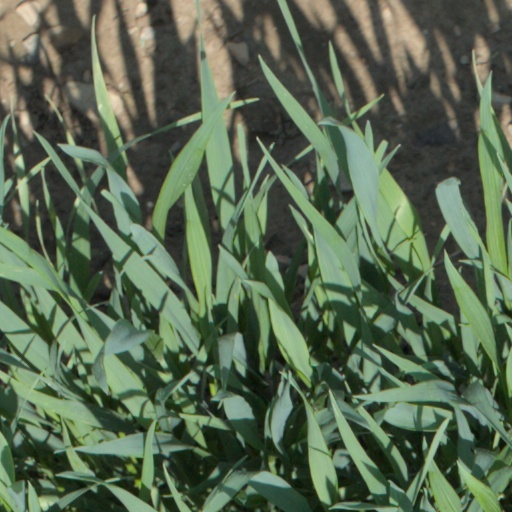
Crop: wheat